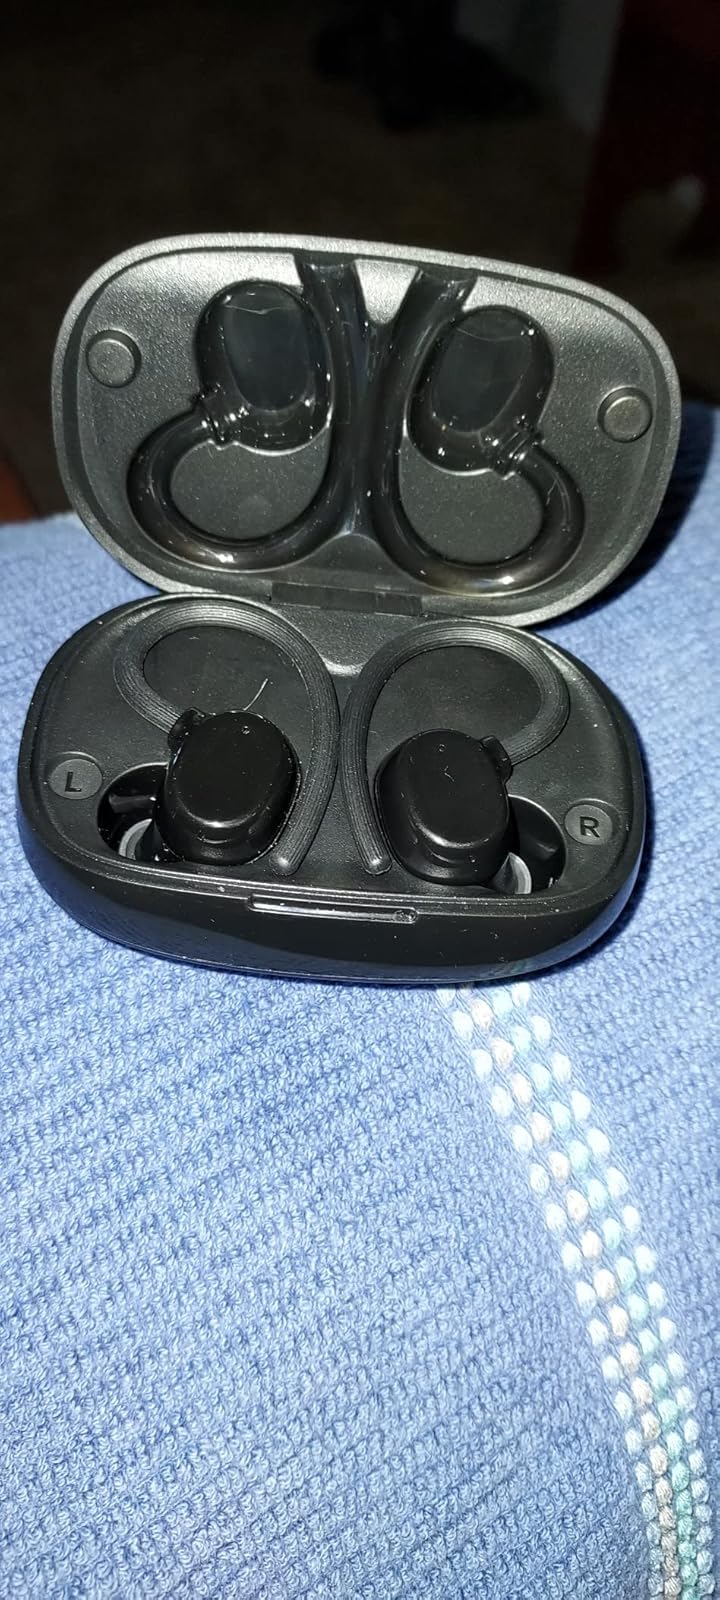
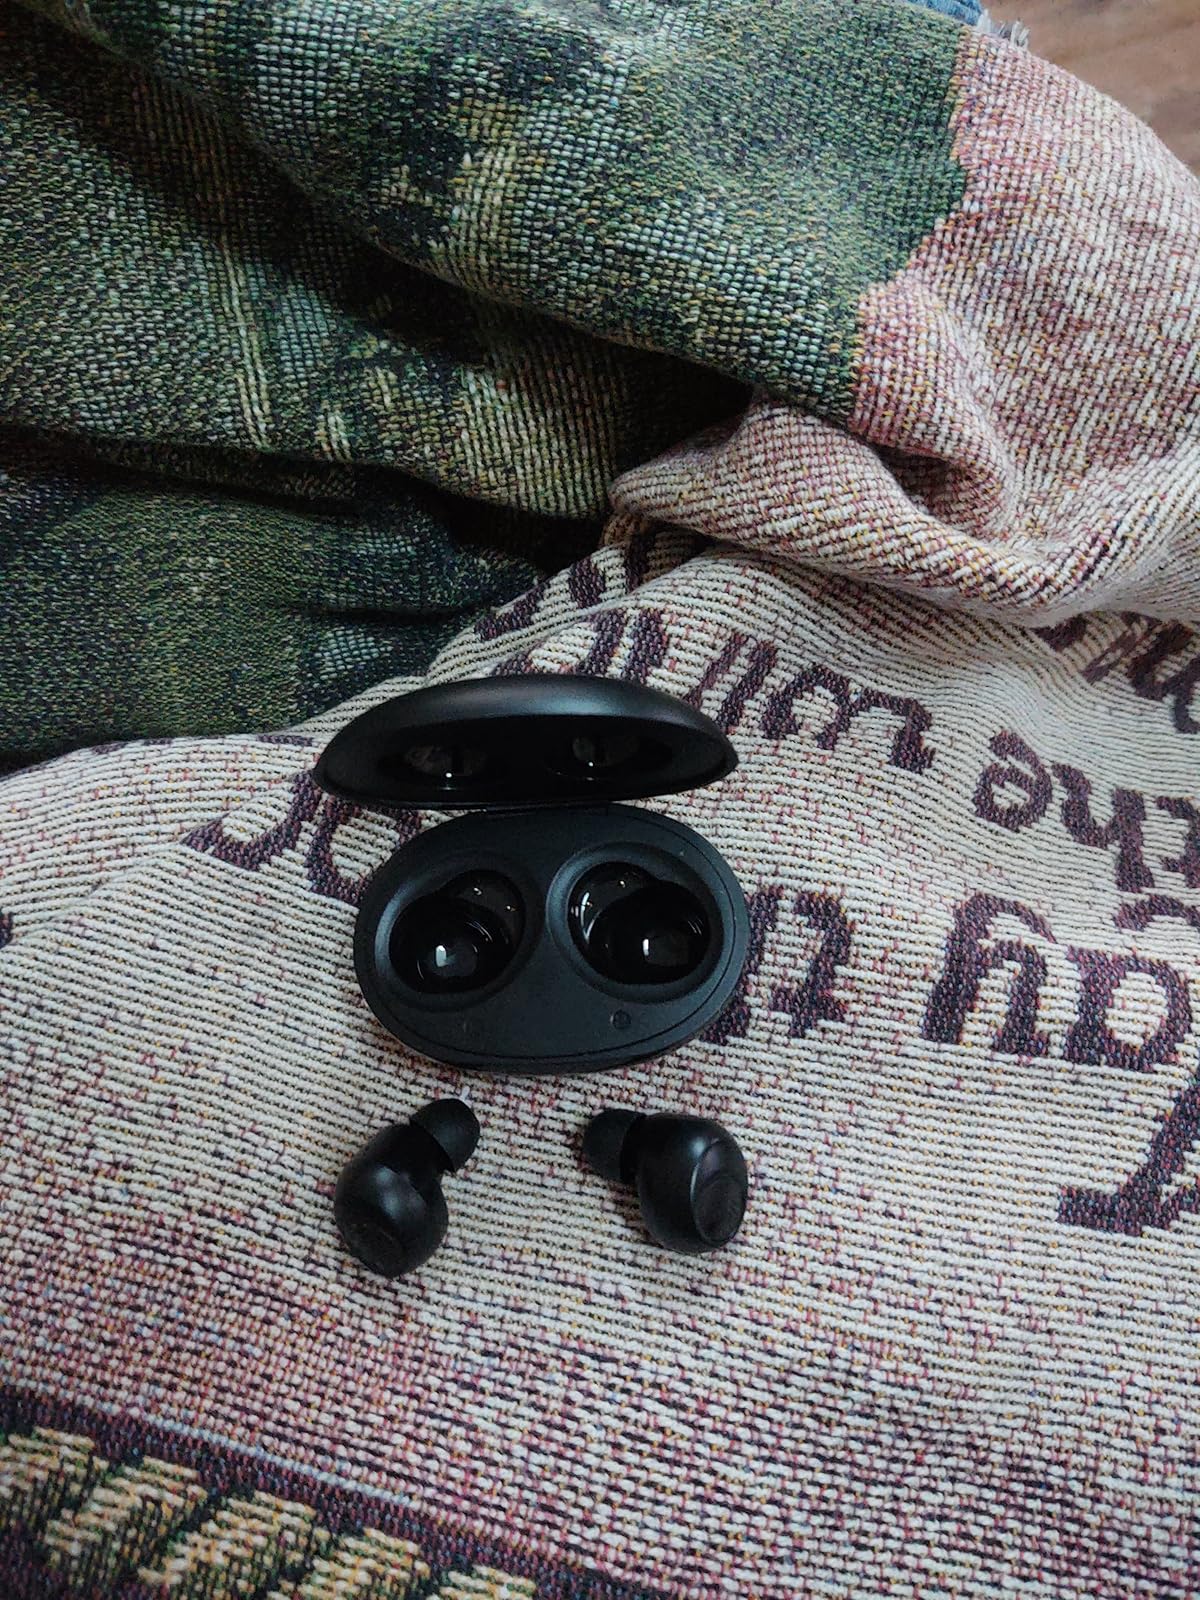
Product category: earbuds
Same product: no